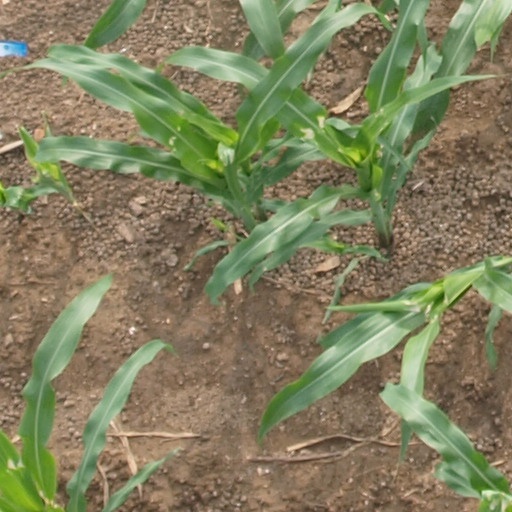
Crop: maize; corn